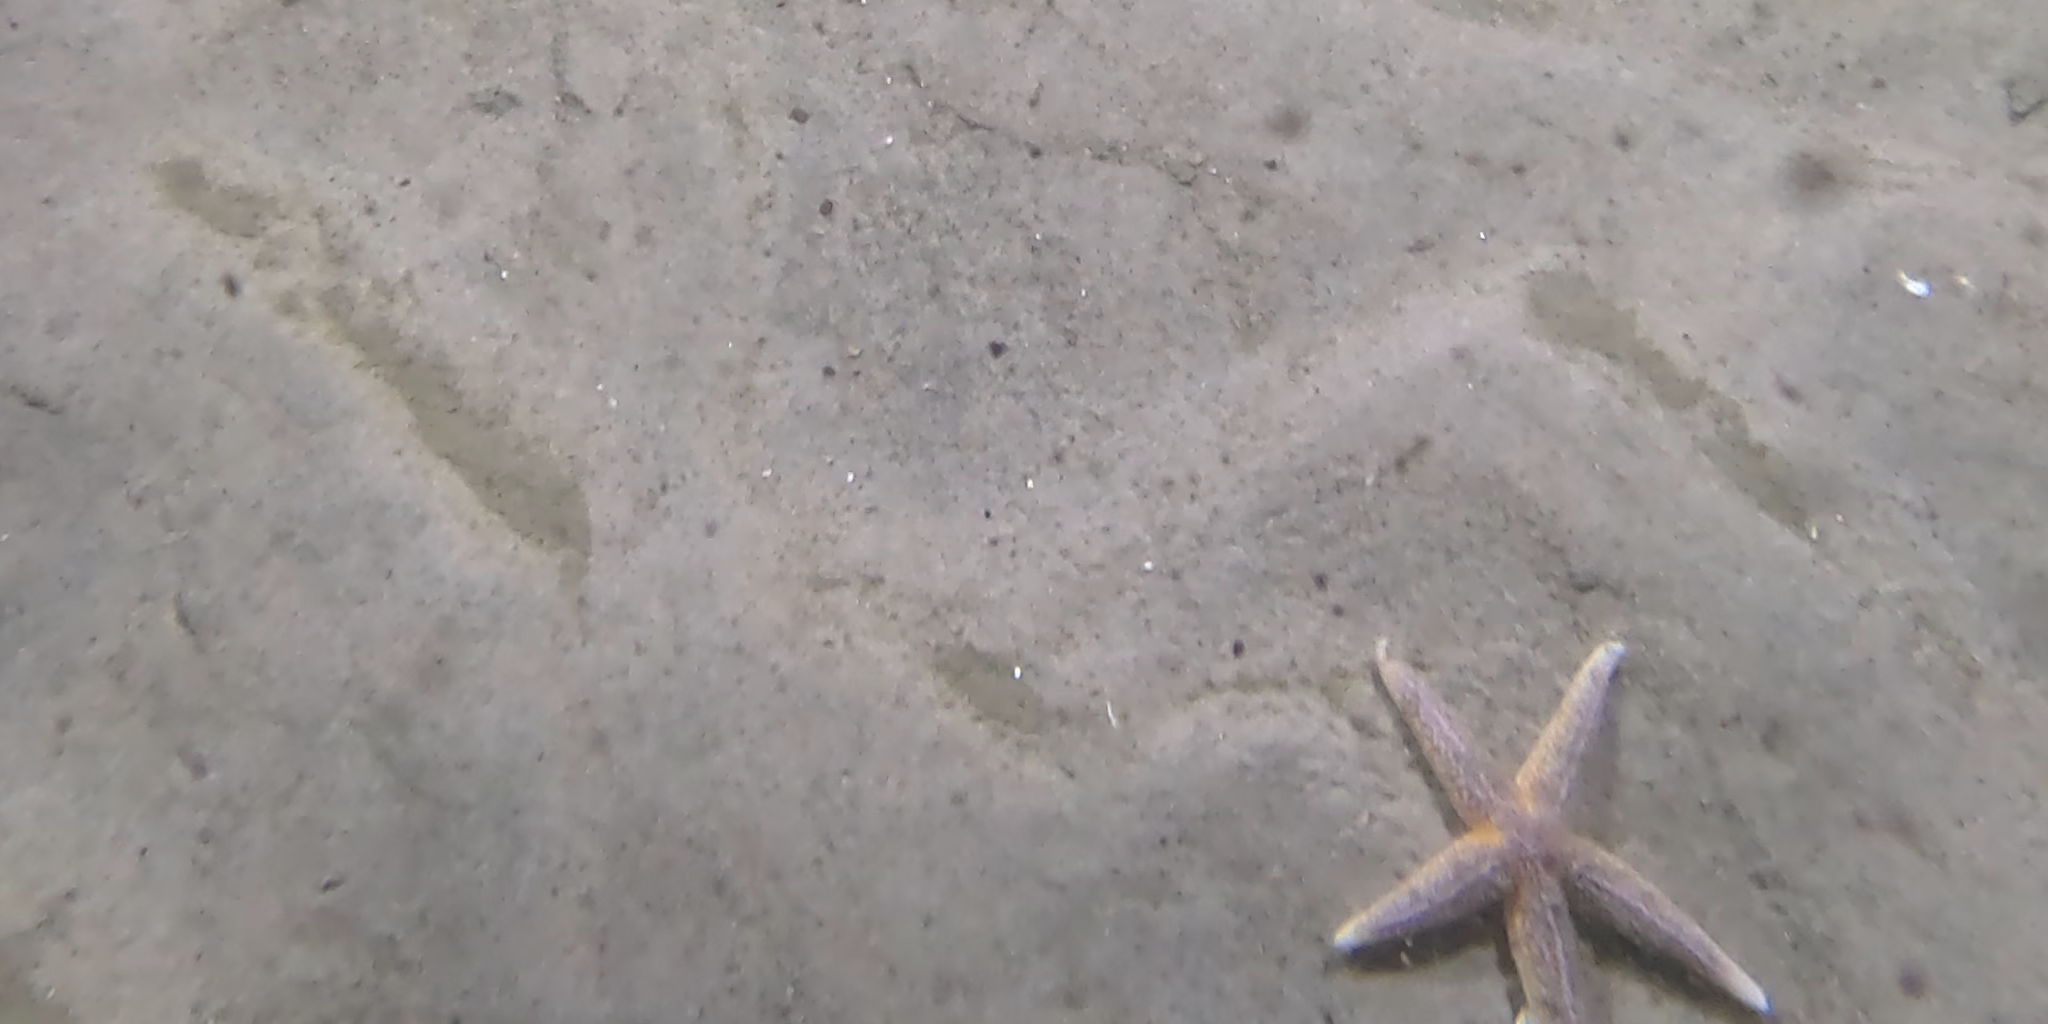
Seabed habitat: sand